La Femme de nulle part

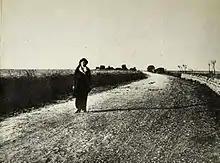

La Femme de nulle part (The Woman from Nowhere) is a 1922 French film directed by Louis Delluc.